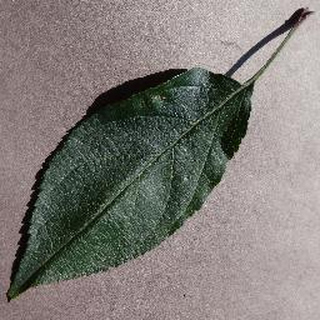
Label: healthy_apple